USS Vestal

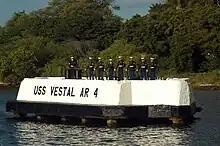
The "Vestal" mooring quay memorial at Pearl Harbor

"Vestal" served the fleet as a collier, operating along the Atlantic coast and in the West Indies from the autumn of 1909 to the summer of 1910. After a voyage to Europe to coal ships of the Atlantic Fleet in those waters, the ship returned to the Philadelphia Navy Yard and was taken out of service at the Boston Navy Yard on 25 October 1912. The ship underwent nearly a year's worth of yard work and was commissioned as a fleet repair ship in 1913 under the command of Commander Edward L. Beach, Sr., USN (father of submariner Captain Edward L. Beach, Jr.).